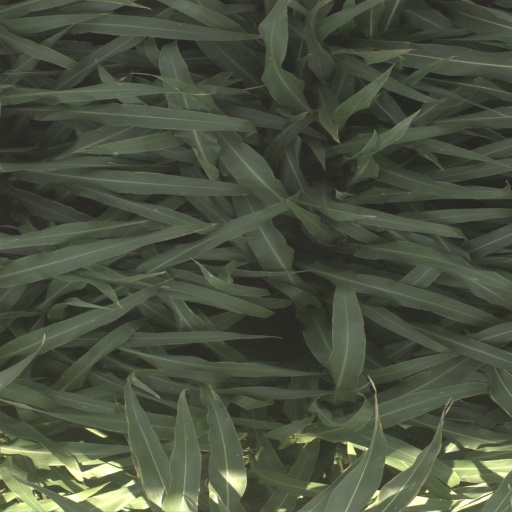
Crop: sorghum